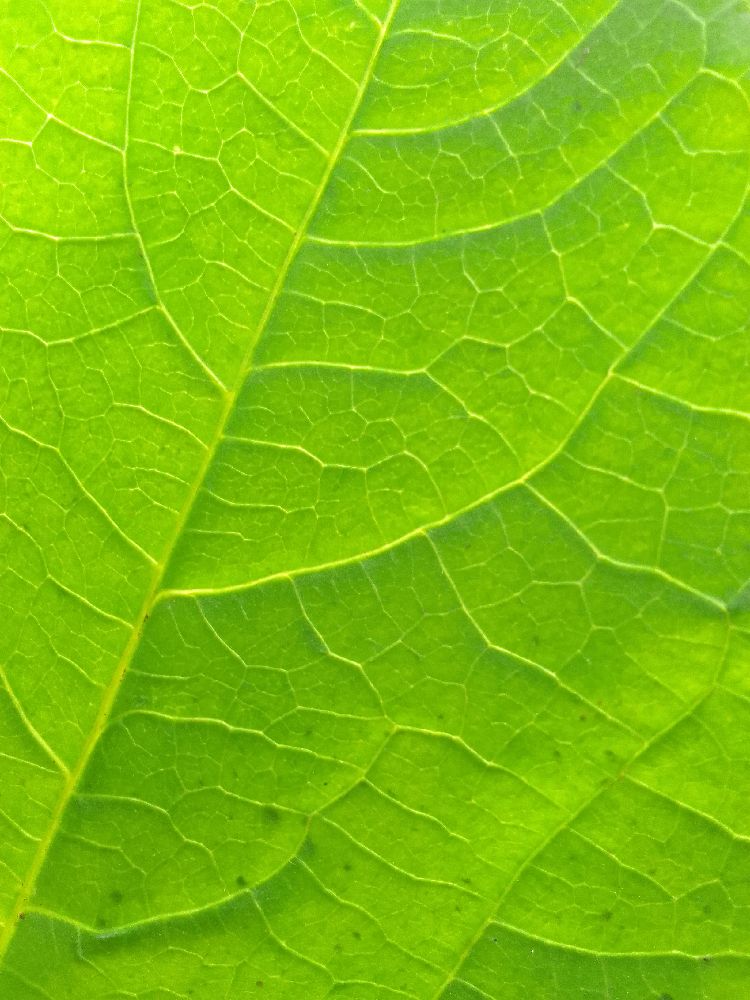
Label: healthy